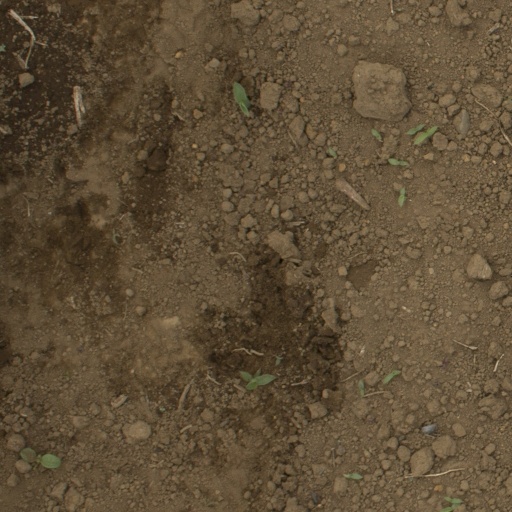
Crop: Jerusalem artichoke